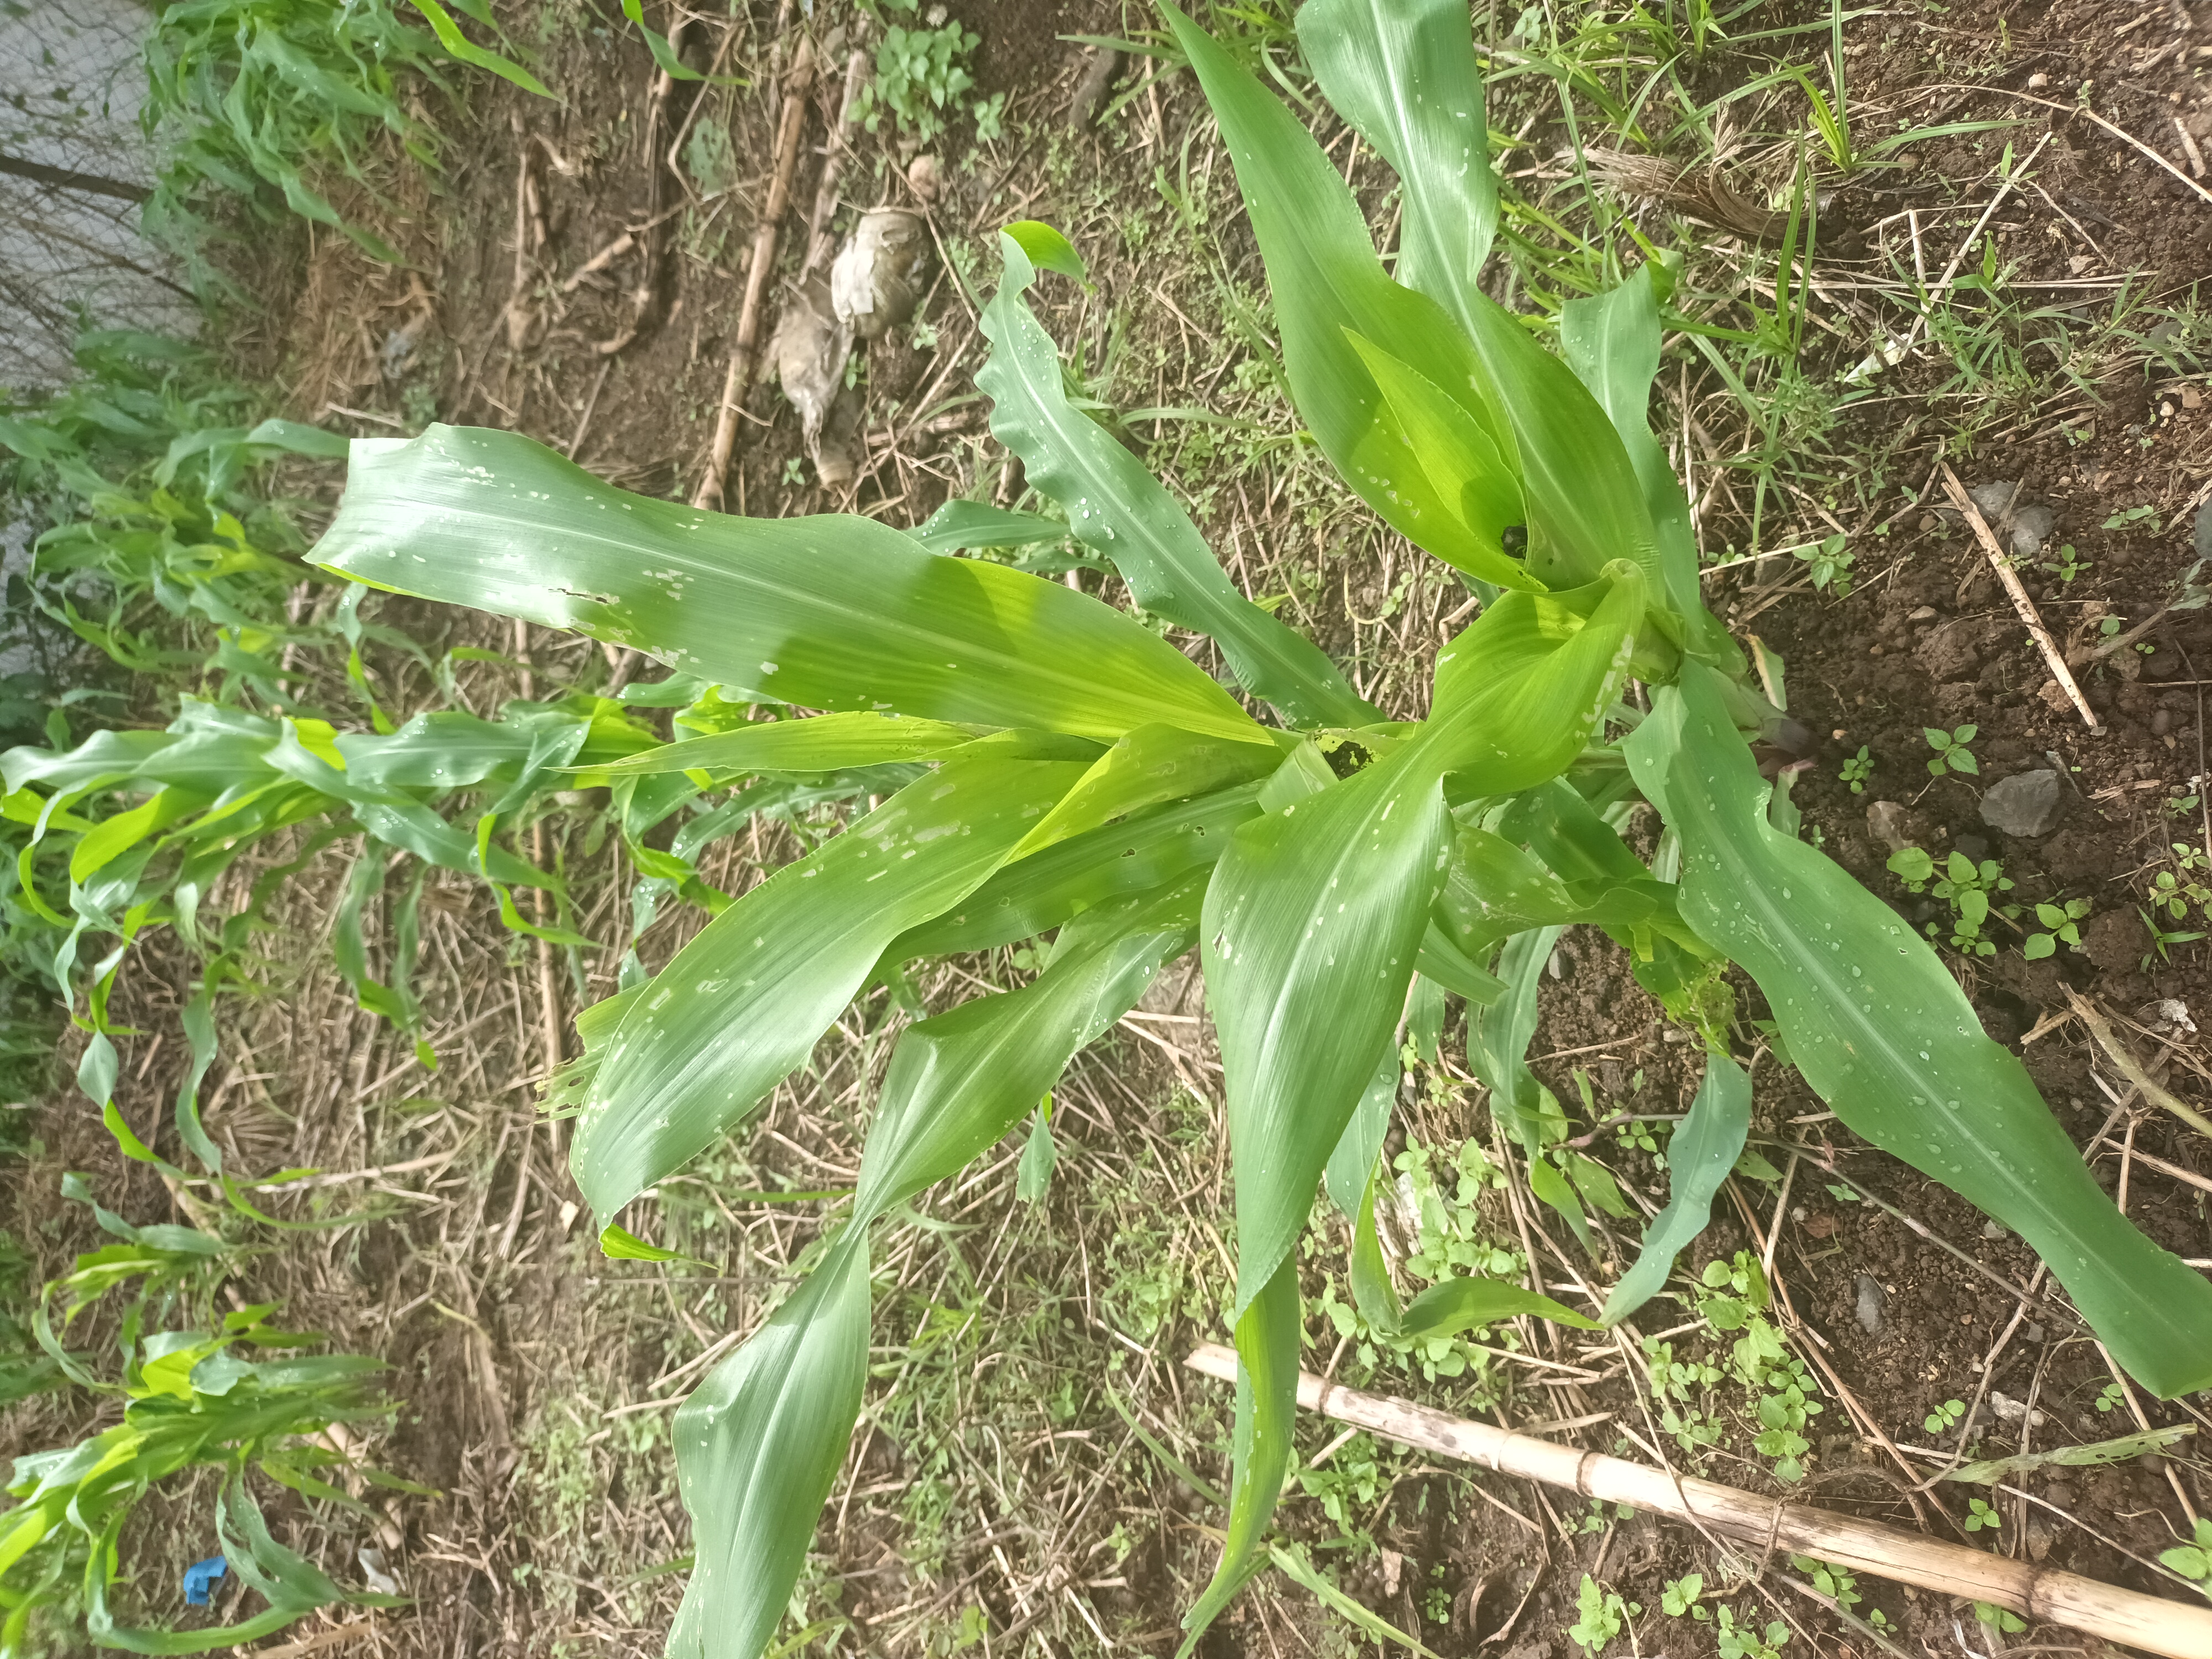
Label: spodoptera_frugiperda